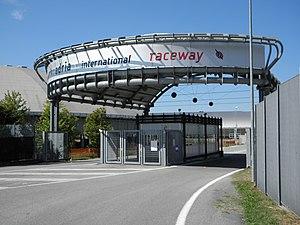
L'Adria International Raceway est un circuit automobile situé dans la région de Vénétie en Italie.